Berlin-Wannsee station

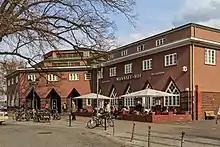
Terminal building

On 13 August 1961, with the construction of Berlin Wall, S-Bahn traffic from Stahnsdorf and Potsdam was discontinued. The only occurrence is that there is only Potsdam-Griebnitzsee shuttle until it was discontinued in 1962. Residents commuted only to East Berlin via the longer Berlin outer ring from Potsdam through regional express trains, and the only trains running on the Berlin–Magdeburg railway was transit traffic from the West Berlin via the GDR to West Germany and other countries.